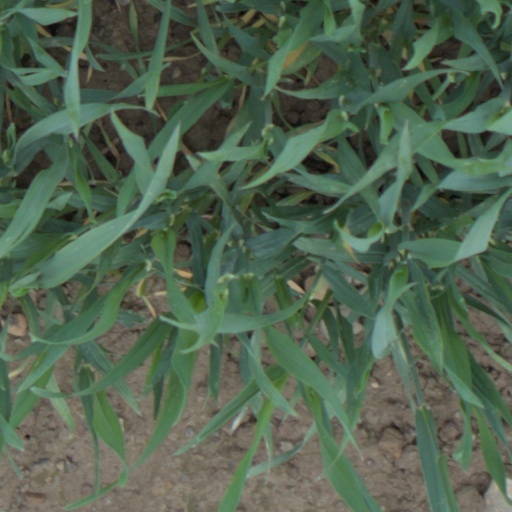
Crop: wheat